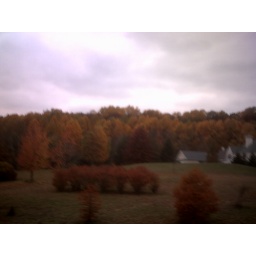
A pretty hill side near my house .